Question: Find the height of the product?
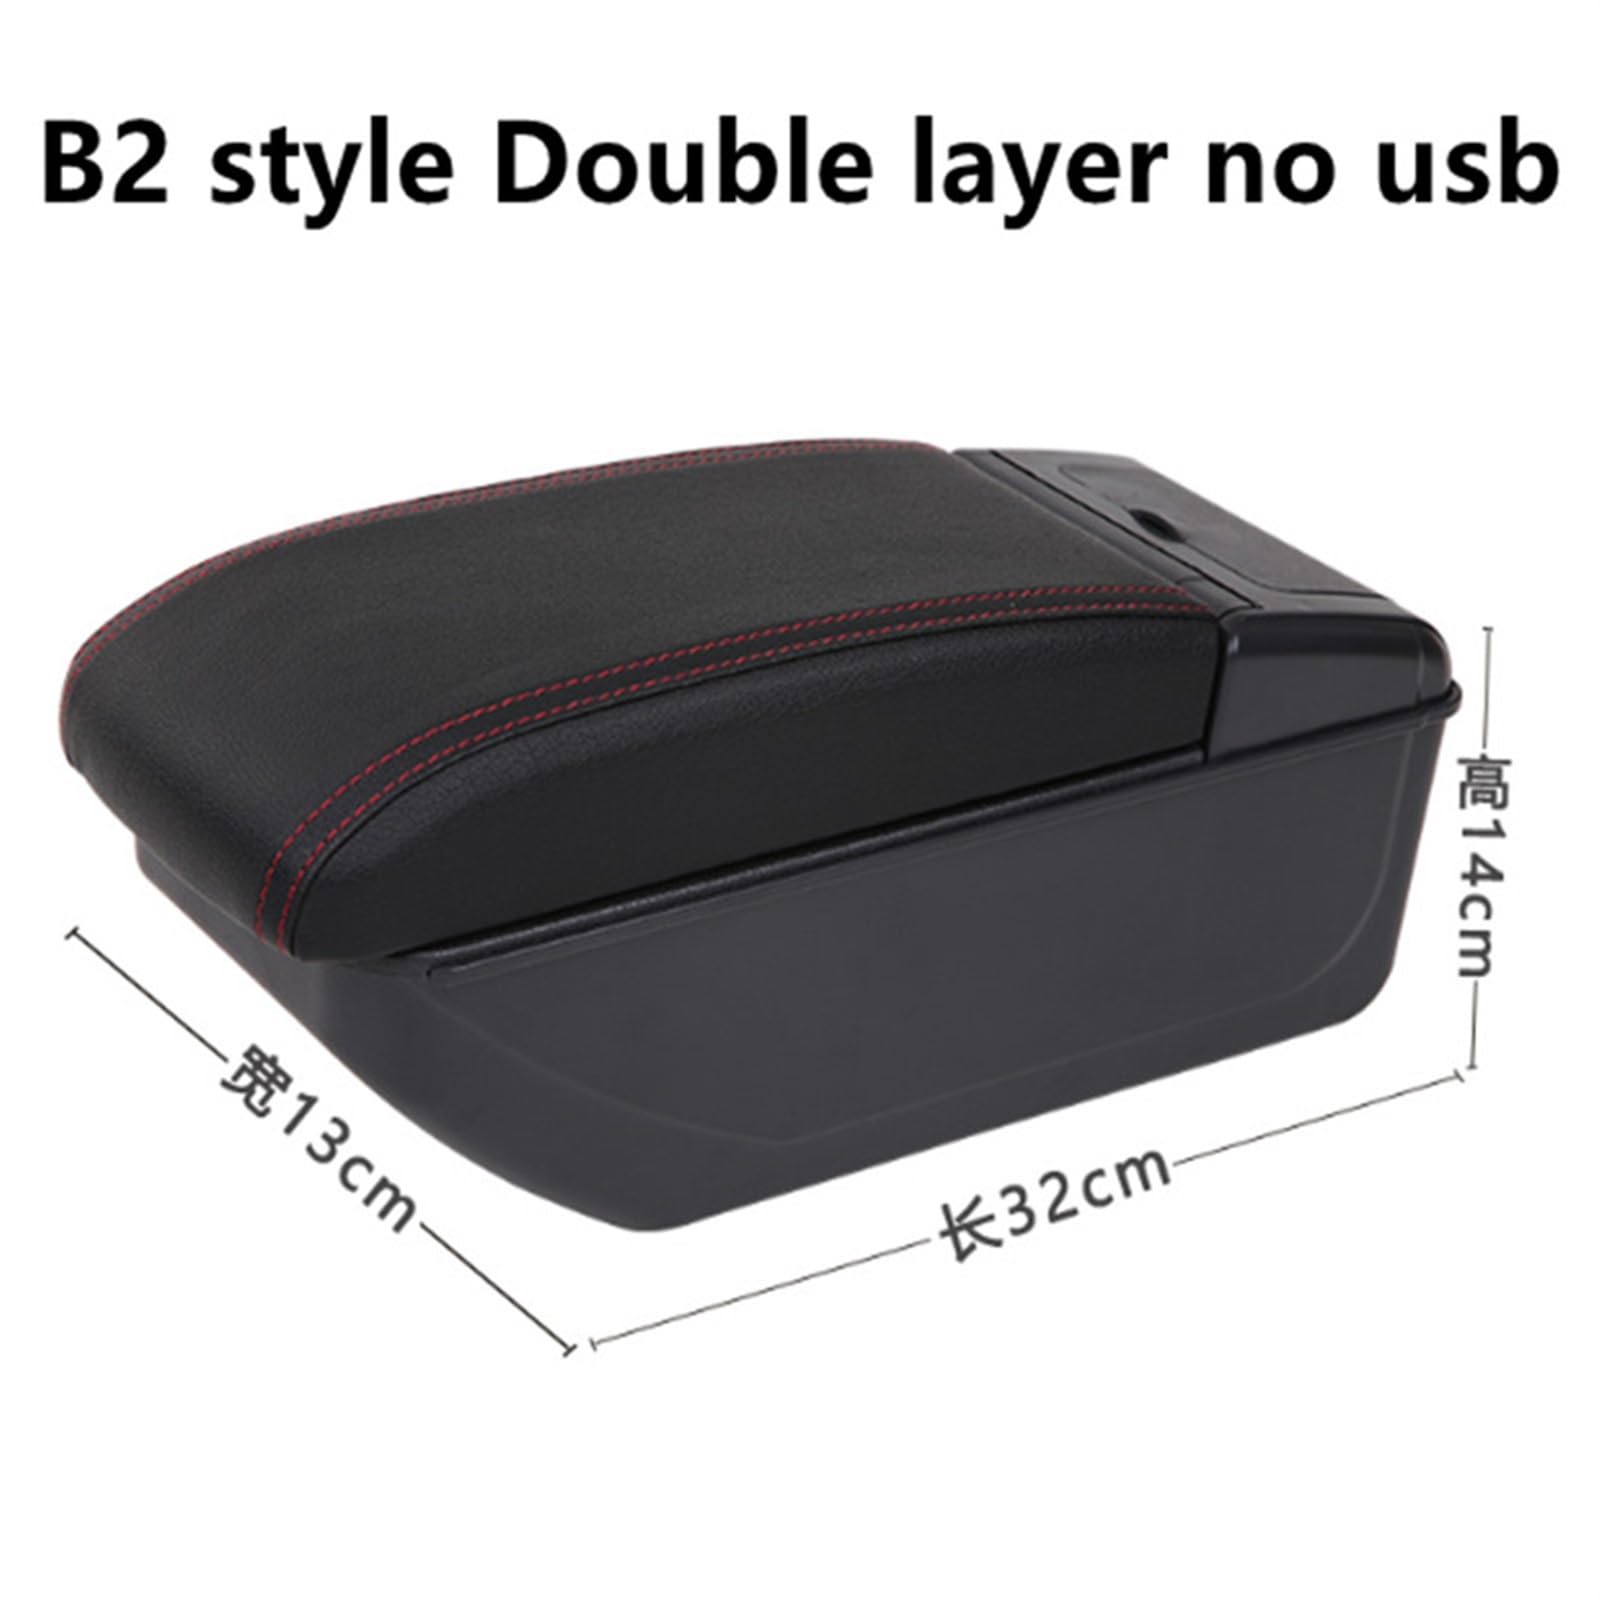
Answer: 14.0 centimetre